Jan Kees de Jager

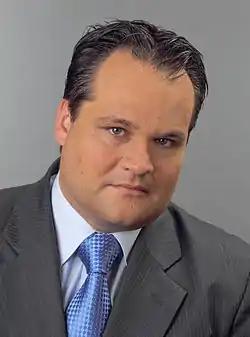
De Jager in 2010

Jan Cornelis "Jan Kees" de Jager (born 10 February 1969) is a former Dutch politician of the Christian Democratic Appeal (CDA) and businessman. He was State Secretary for Finance between 2007 and 2010 and later Minister for Finance between 2010 and 2012.